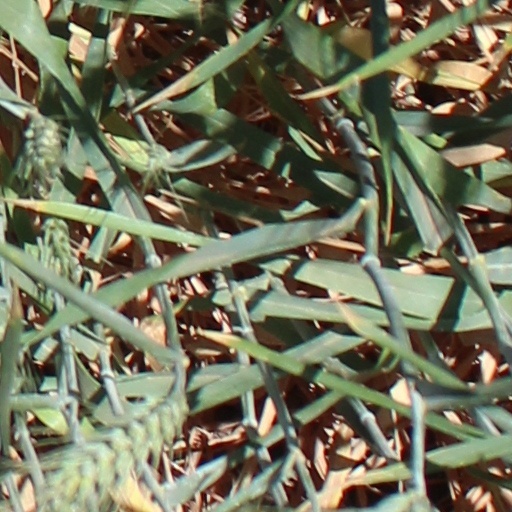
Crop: wheat